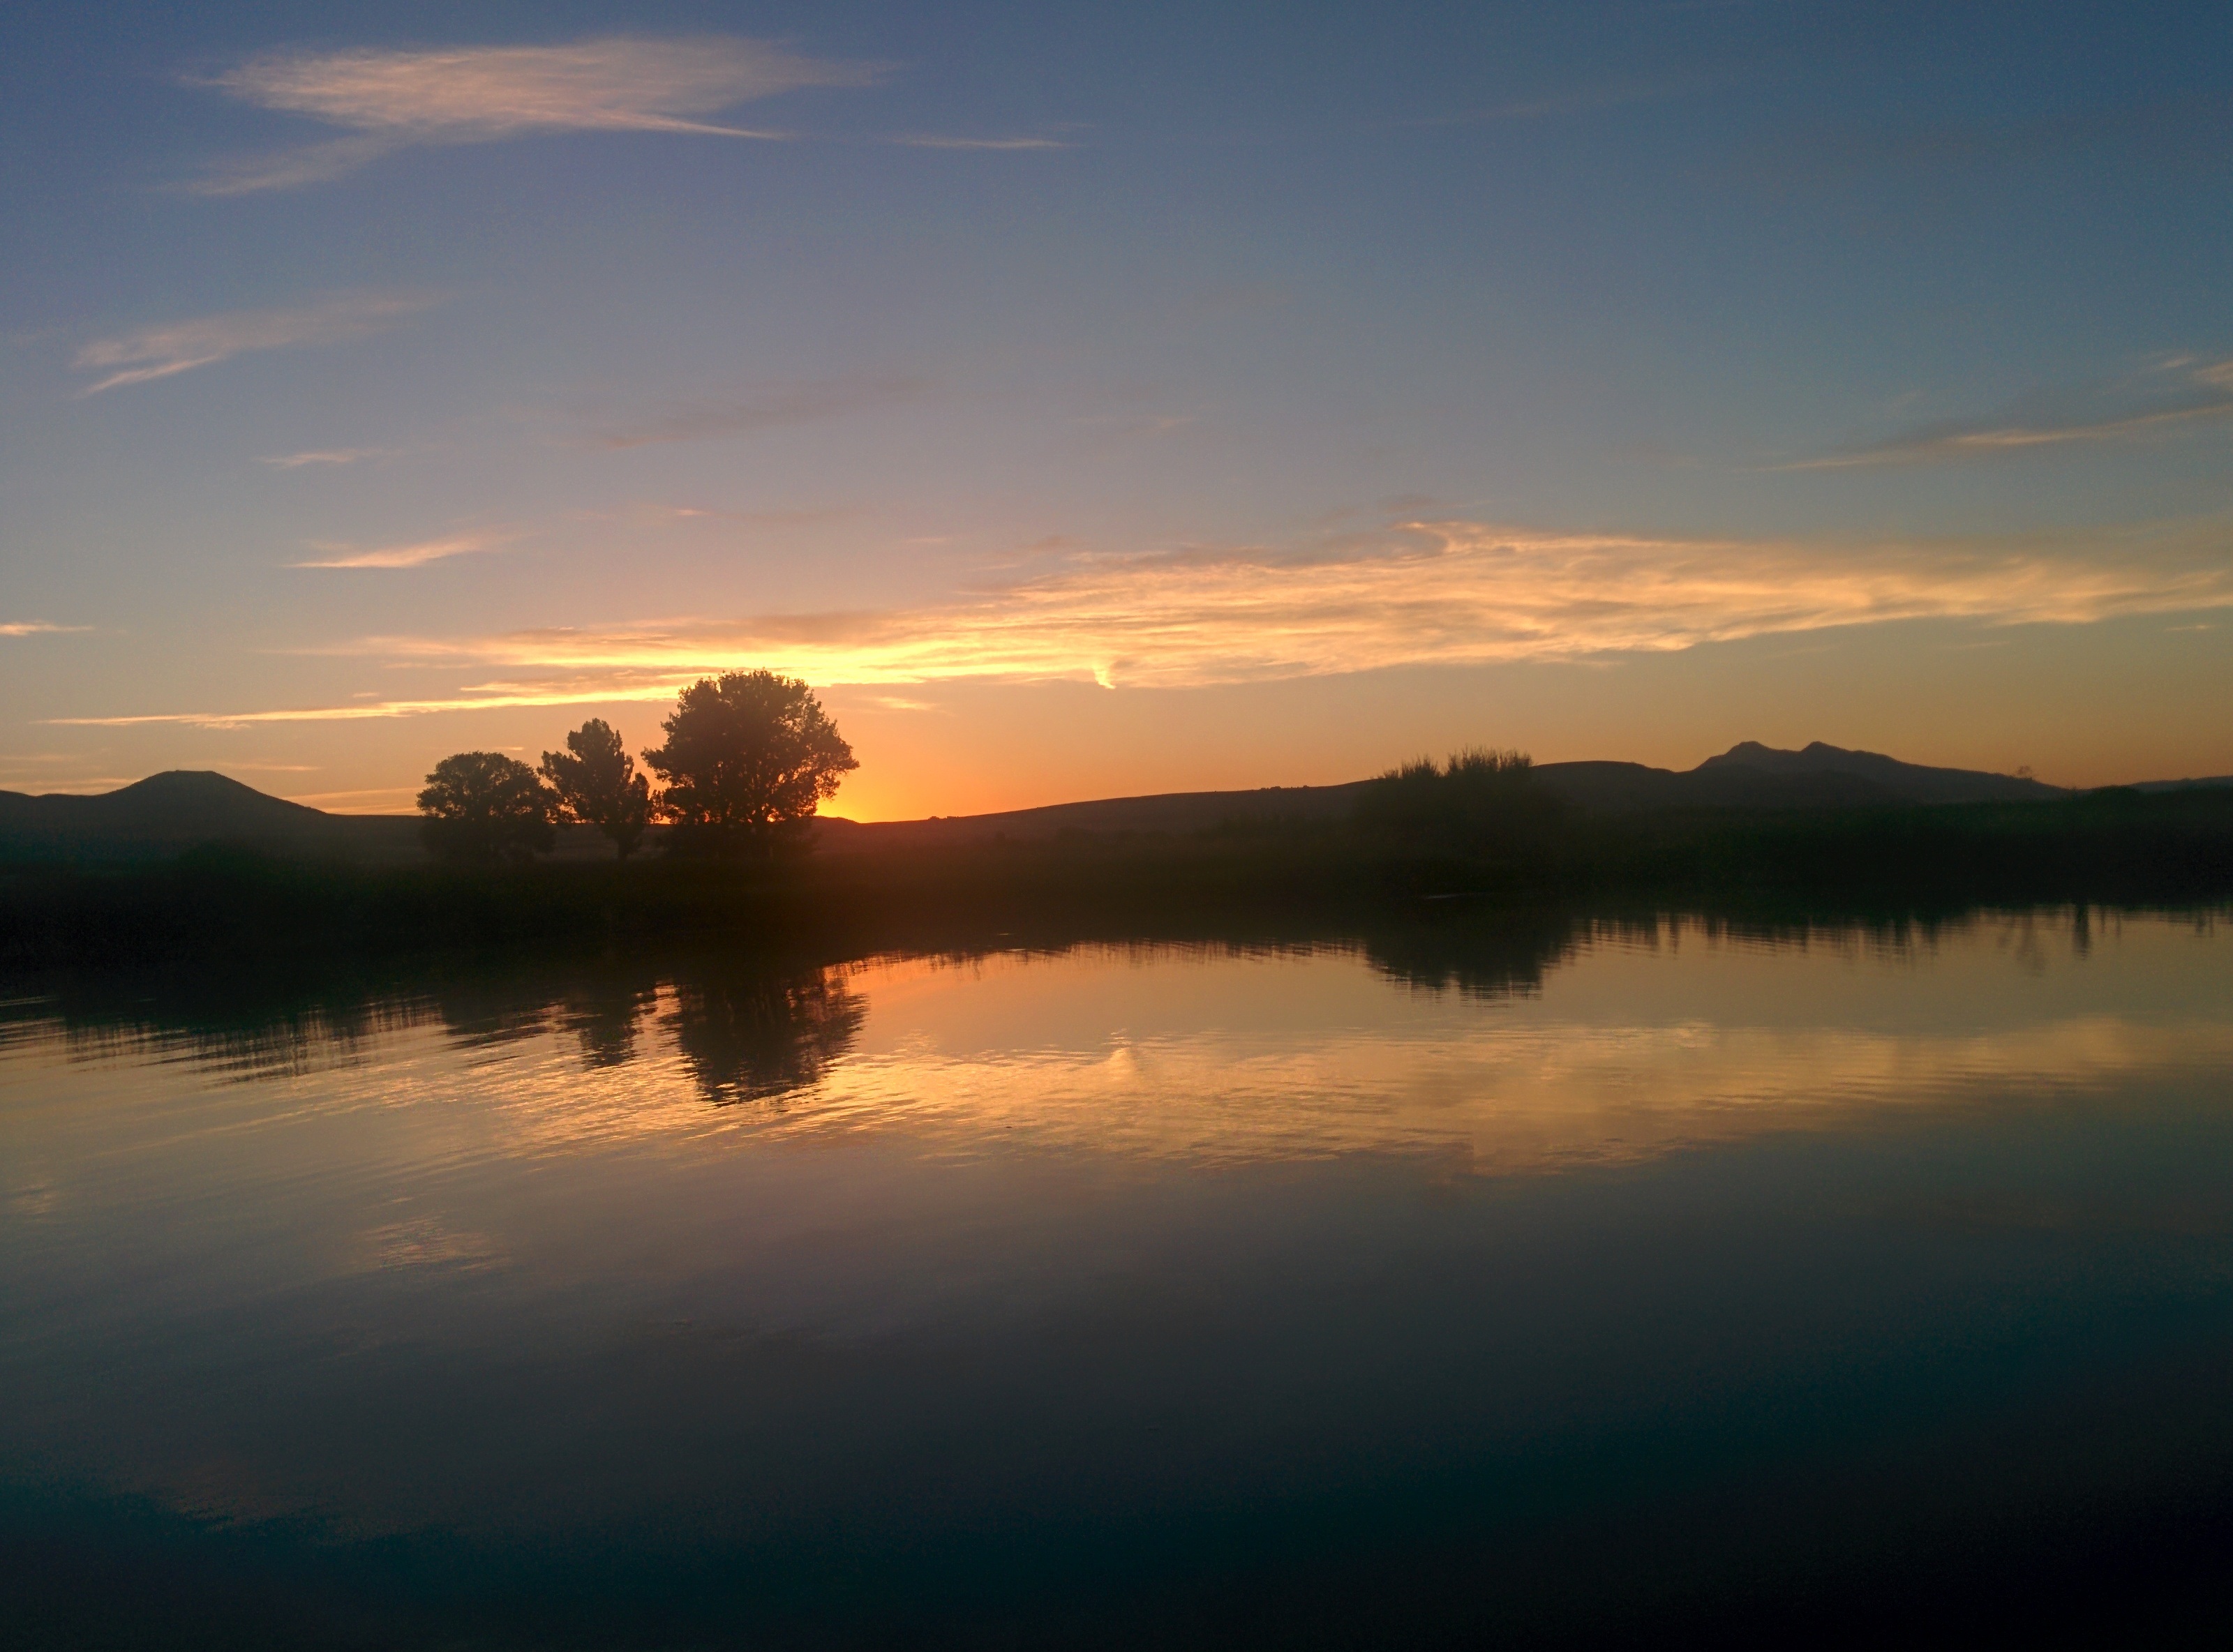
sea, water, nature, outdoor, horizon, mountain, cloud, sky, sun, sunrise, sunset, sunlight, morning, lake, view, dawn, atmosphere, dusk, evening, reflection, tranquil, scenic, peaceful, natural, scenery, america, calm, serene, reservoir, clouds, scene, loch, afterglow, atmospheric phenomenon, red sky at morning